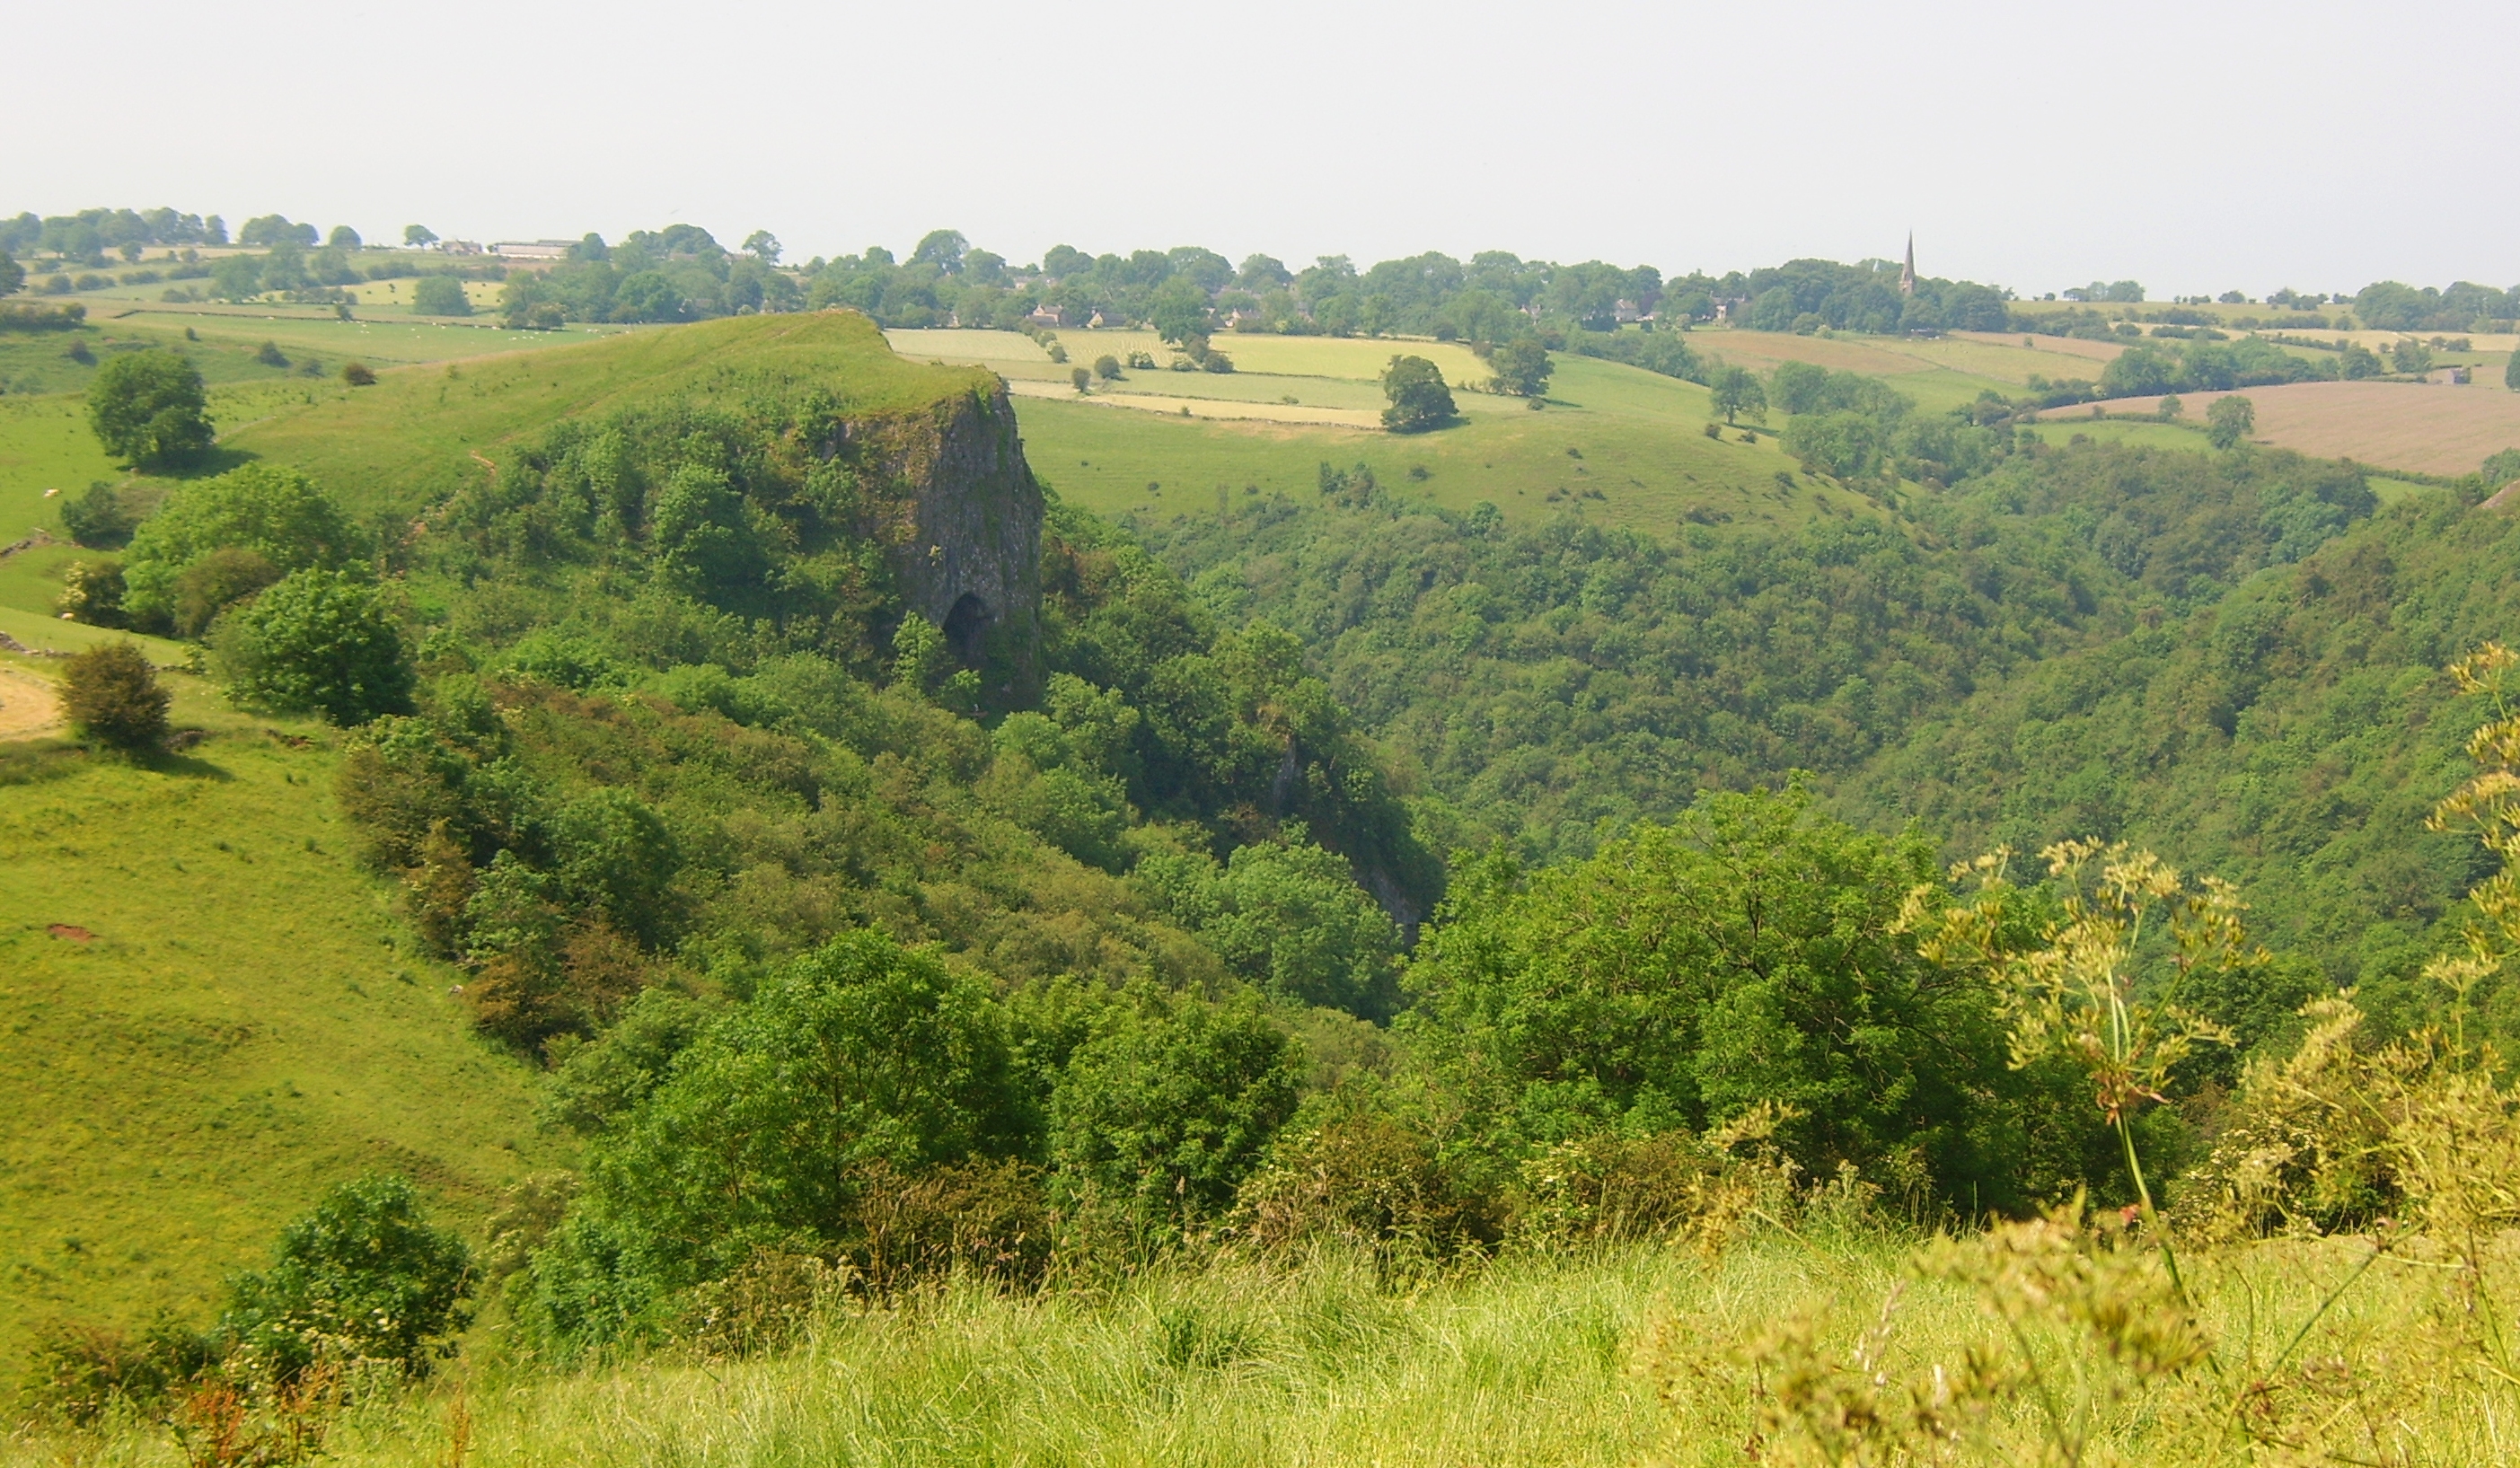
cave, countryside, vegetation, natural landscape, grassland, natural environment, nature reserve, hill, pasture, rural area, hill station, biome, plain, land lot, shrubland, plant community, meadow, highland, grass, forest, tree, landscape, prairie, field, tropical and subtropical coniferous forests, plant, jungle, plantation